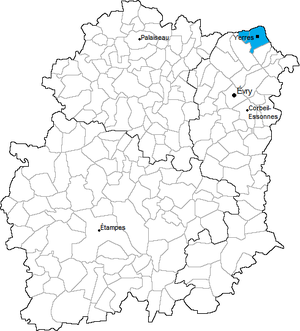
Carte de localisation du canton d'Yerres en Essonne (91)
Le canton d'Yerres est une division administrative et une circonscription électorale française située dans le département de l'Essonne et la région Île-de-France.